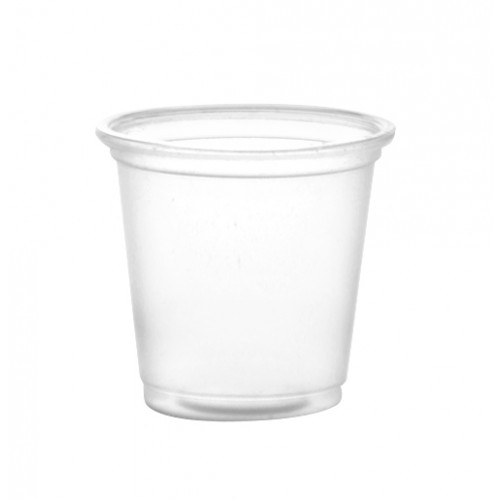
Label: plastic